Norilsk

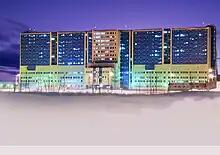
Municipal Hospital No. 1

The head of the Norilsk camps, Avraami Zavenyagin, was made responsible for restructuring the camp barracks into a full-fledged city. The architects - Gevorg Kochar, Mikael Mazmanyan, Olgerd Trushinsh - were prisoners of Norillag. They were supervised by Vitold Nepokoichitsky, who arrived from Leningrad in 1939, so the first blocks to be constructed in the city were built in the neoclassical style and resemble St. Petersburg. Nepokoichitsky's wife, Lydia Minenko, also made a notable contribution. Local features such as Lake Dolgoye and reservoirs in the southwestern district were taken into account in the masterplan. The layout of the city was based on a main avenue, interrupted in places by squares.